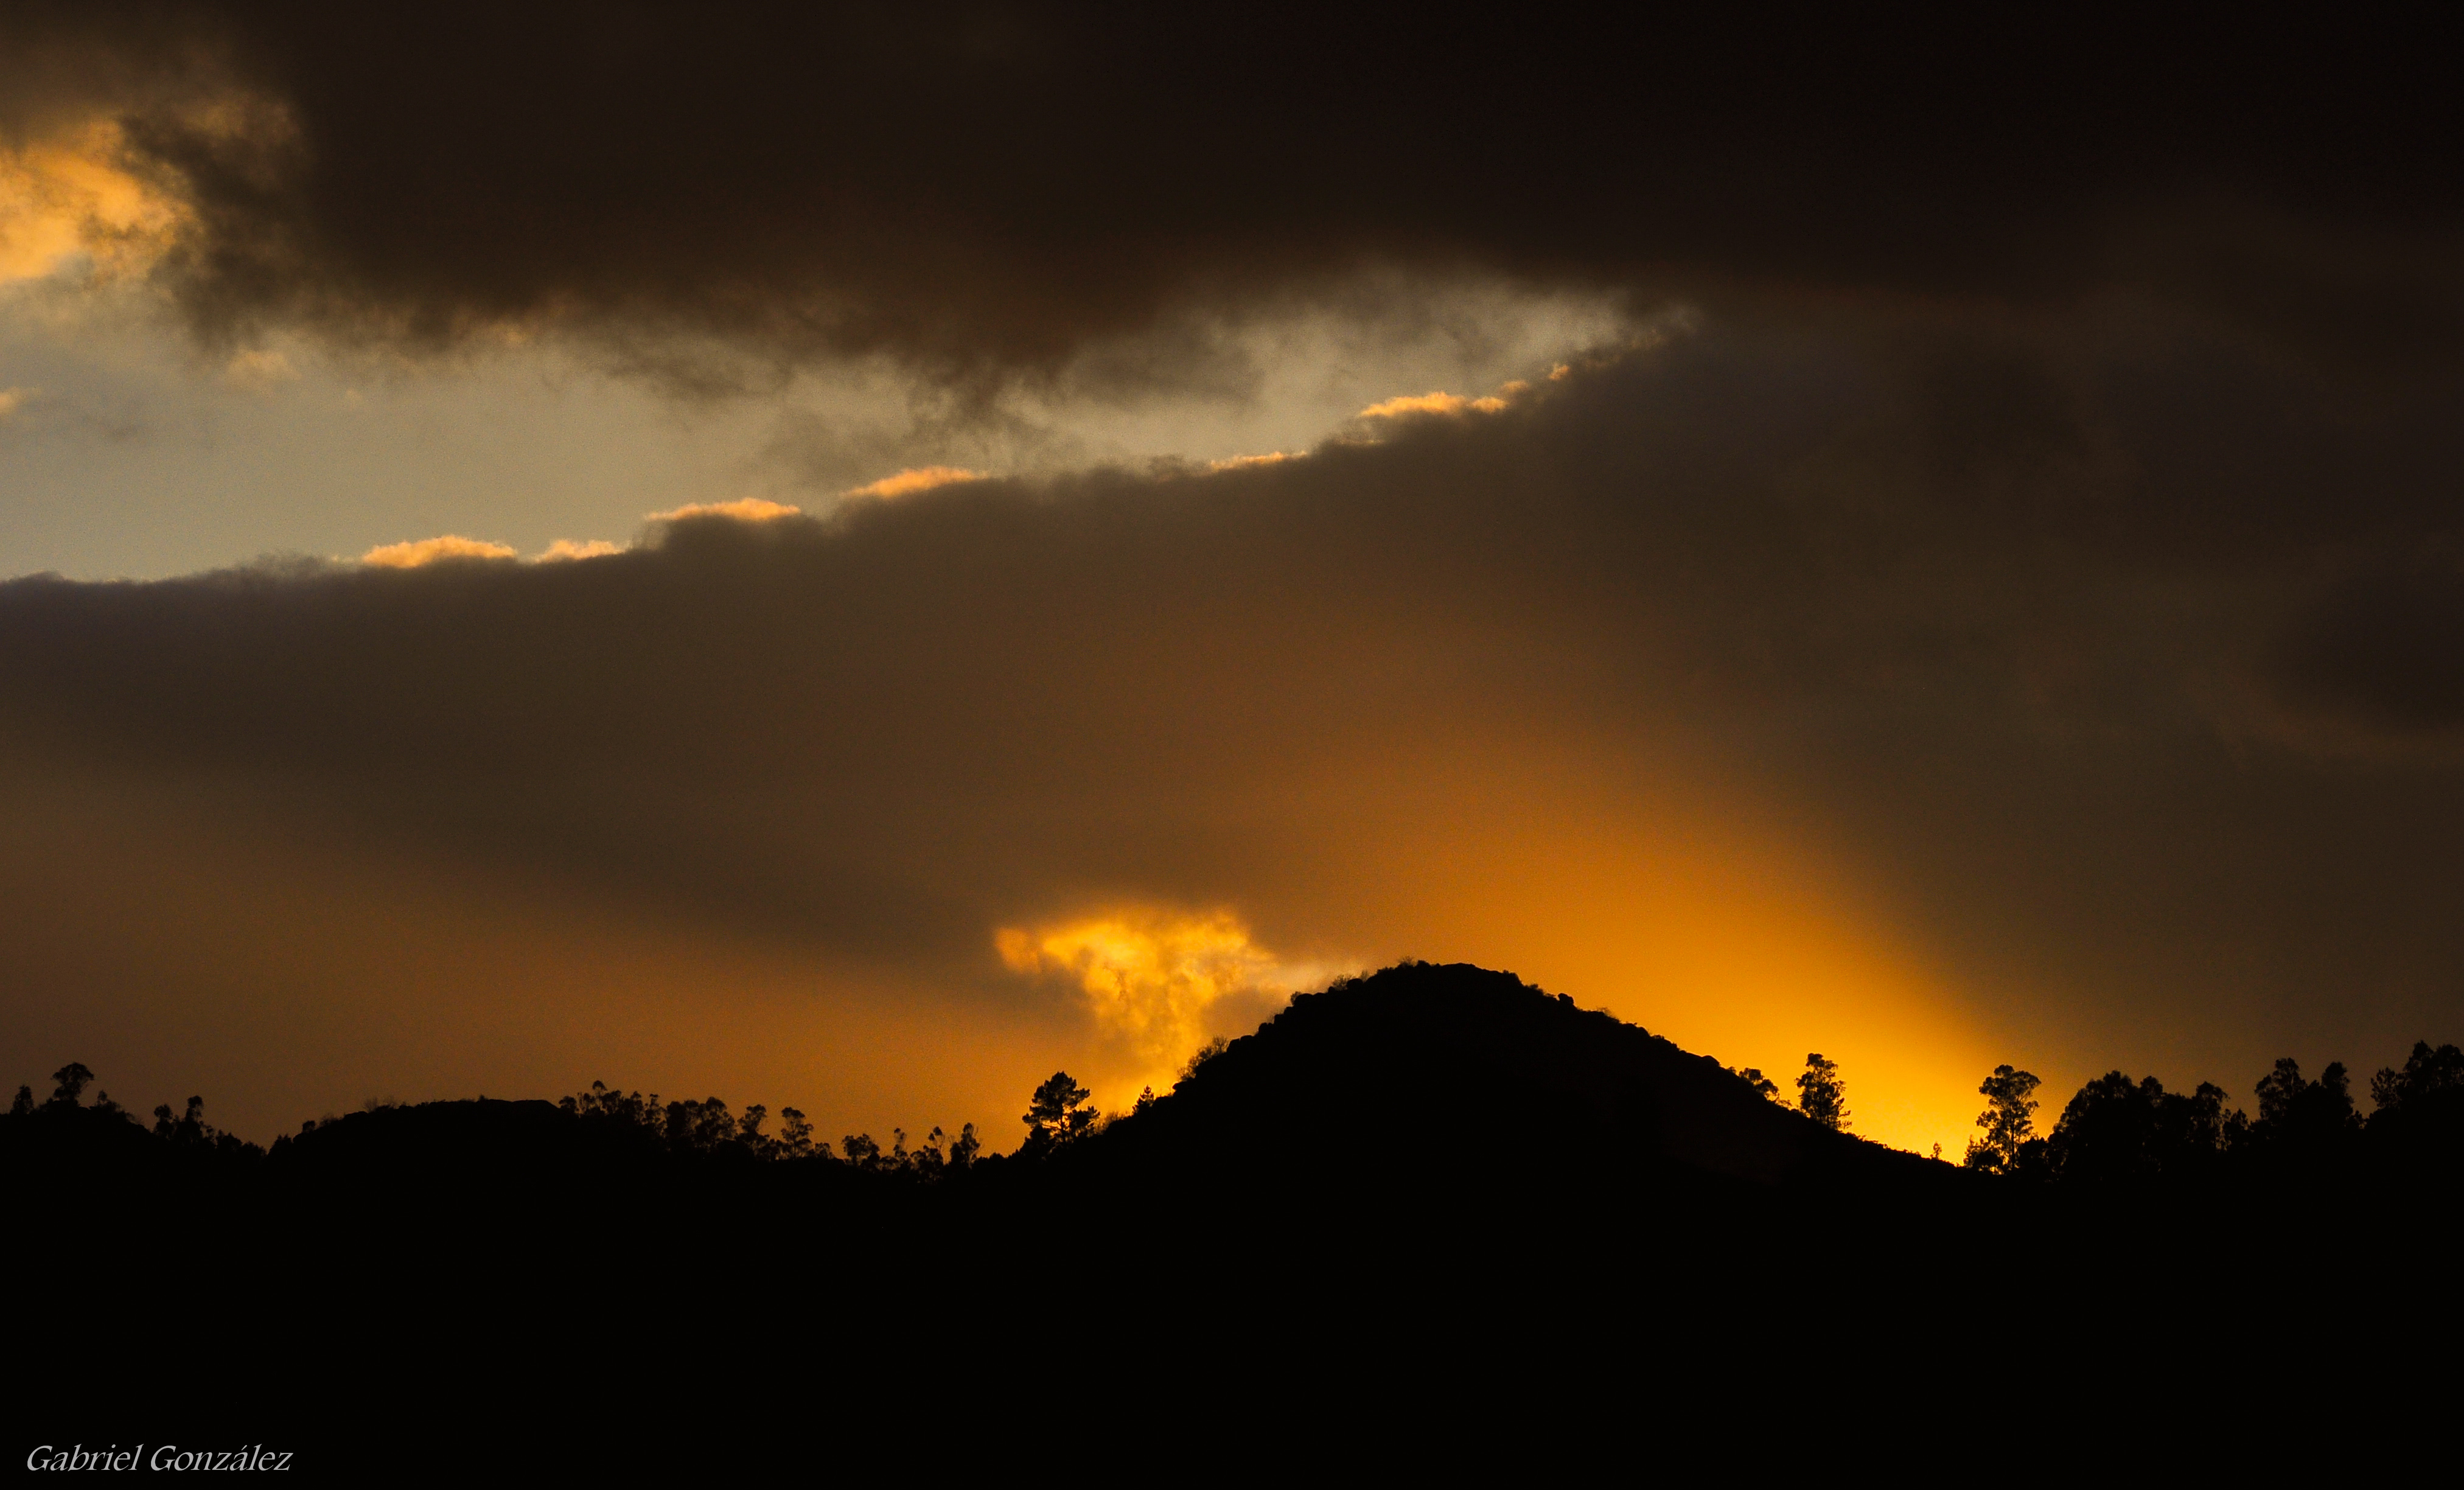
landscape, mountain, cloud, sky, sun, sunrise, sunset, sunlight, morning, dawn, atmosphere, dusk, evening, darkness, spain, puestadesol, galicia, pontevedra, paisajes, atardecer, bolinas, espana, nikond90, ggl1, gaby1, gphoto, sigma105mm, cotobade, aguasantas, afterglow, meteorological phenomenon, atmospheric phenomenon, red sky at morning